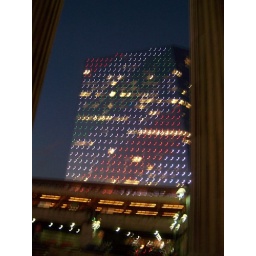
ravey building next to the 30th street station in philly